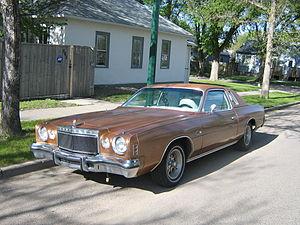
La Chrysler Cordoba est un coupé de luxe vendu par Chrysler en Amérique du Nord de 1975 à 1983. C'est le premier modèle fabriqué spécialement pour le marché du luxe personnel et la première Chrysler plus petite que le "full-size" américain.